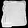
Label: Bag